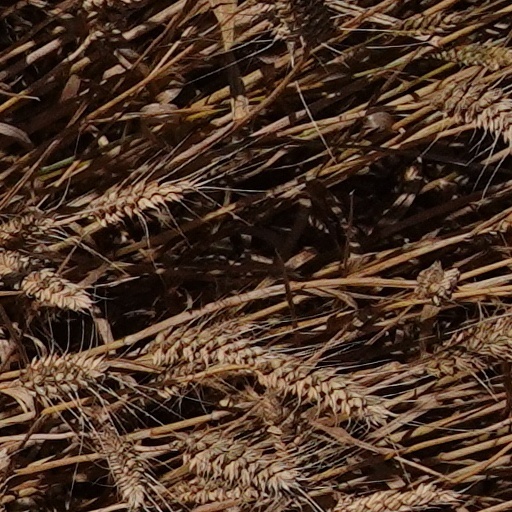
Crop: wheat